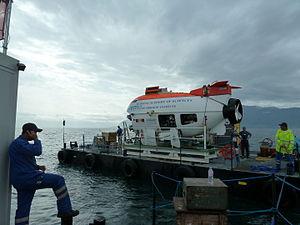
La Classe Konsul est le nom d'une classe de Robot sous-marin/Véhicule sous-marin téléguidé de la marine russe. Sa version civile est le Mir.